Eulalia Abaitua Allende-Salazar

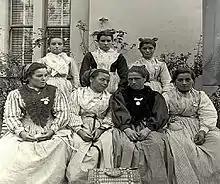
A group taken in Spain

In the 1860s her father moved to Everton near Liverpool where he lived in Shaw Street with other expatriate Spaniards. She found out about photography in Liverpool which she adopted as her passion in Bilbao after she had married. She married her cousin on 16 May 1871 at the St Francis Xavier Church in Liverpool. On the same day her brother married his cousin who was her new husband's sister. The cousin's were close as by 1874 the four of them were living in London where Eulalia gave birth to their son, Luis Maria de Olano, in 1876.